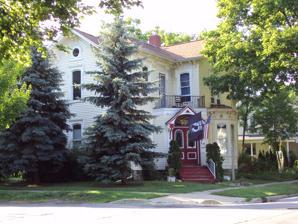
Building: James B. Dutton House
Country: United States of America
Year built: 1864
United States historic place James B. Dutton House U.S. National Register of Historic Places Location within the state of Michigan Show map of Michigan Location within the United States Show map of the United States Location 605 Calhoun St., Lapeer, Michigan Coordinates 43°03′18″N 83°18′55″W / 43.05500°N 83.31524°W / 43.05500; -83.31524 Area less than one acre Built 1863 ( 1863 ) Architectural style Italianate MPS Lapeer MRA NRHP reference No. 85001626 Added to NRHP July 26, 1985 The James B. Dutton House was built as a single-family house located at 605 Calhoun Street in Lapeer, Michigan . It is now the Calhoun Apartments . It was listed on the National Register of Historic Places in 1985. History This house was constructed between 1863 and 1864 for James B. Dutton, a lawyer and insurance agent in Lapeer during the town's period of early prosperity and growth. In 1869, the house passed to Oliver and Mary P. Nichols, the owners of a local hardware store. The Nicholses lived in the house until 1892, when it was purchased by the Presbyterian Church, whose sanctuary is located two blocks away. The church used the house as a manse until 1955. After this use ended, the house was converted into apartments. Description The James B. Dutton House is a T-shaped, wood-framed structure sitting on a stone foundation. The house is sited on a corner. The stem of the "T" contains a five-sided first floor bay window ornamented with dentils, paired brackets, and arched window surrounds. Above is a pair of rounded-arch windows on the second story, and  carved and incised brackets at the eaves. Other windows in the facade have similar gentle arching and molded surrounds. The gable ends contain ocular windows. An angles entryway facing the corner was added when the house was converted into apartments. References